Poor Folk

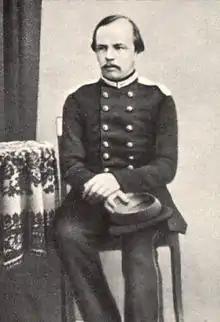
Dostoyevsky as an engineer

Dostoevsky showed interest in literature since his childhood. His mother's subscription to the "Library of Reading" enabled the family entry into the leading contemporary Russian and non-Russian literature. Gothic tales, such as by Ann Radcliffe, was the first genre Dostoevsky was introduced to. Other formative influences were the works by the poets Alexander Pushkin and Vasily Zhukovsky, heroic epics usually by Homer and chivalric novels by Cervantes and Walter Scott.